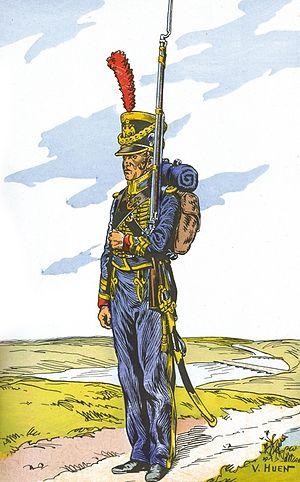
Quartier-maître des marins de la Garde impériale.
Les marins de la Garde impériale constituent une unité de marine intégrée à la Garde impériale. Ce corps est directement issu du bataillon des marins de la Garde consulaire.